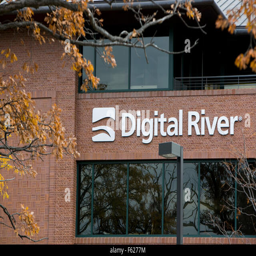
a logo sign outside of the headquarters